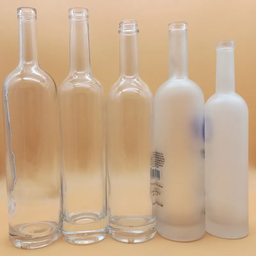
Label: bottles